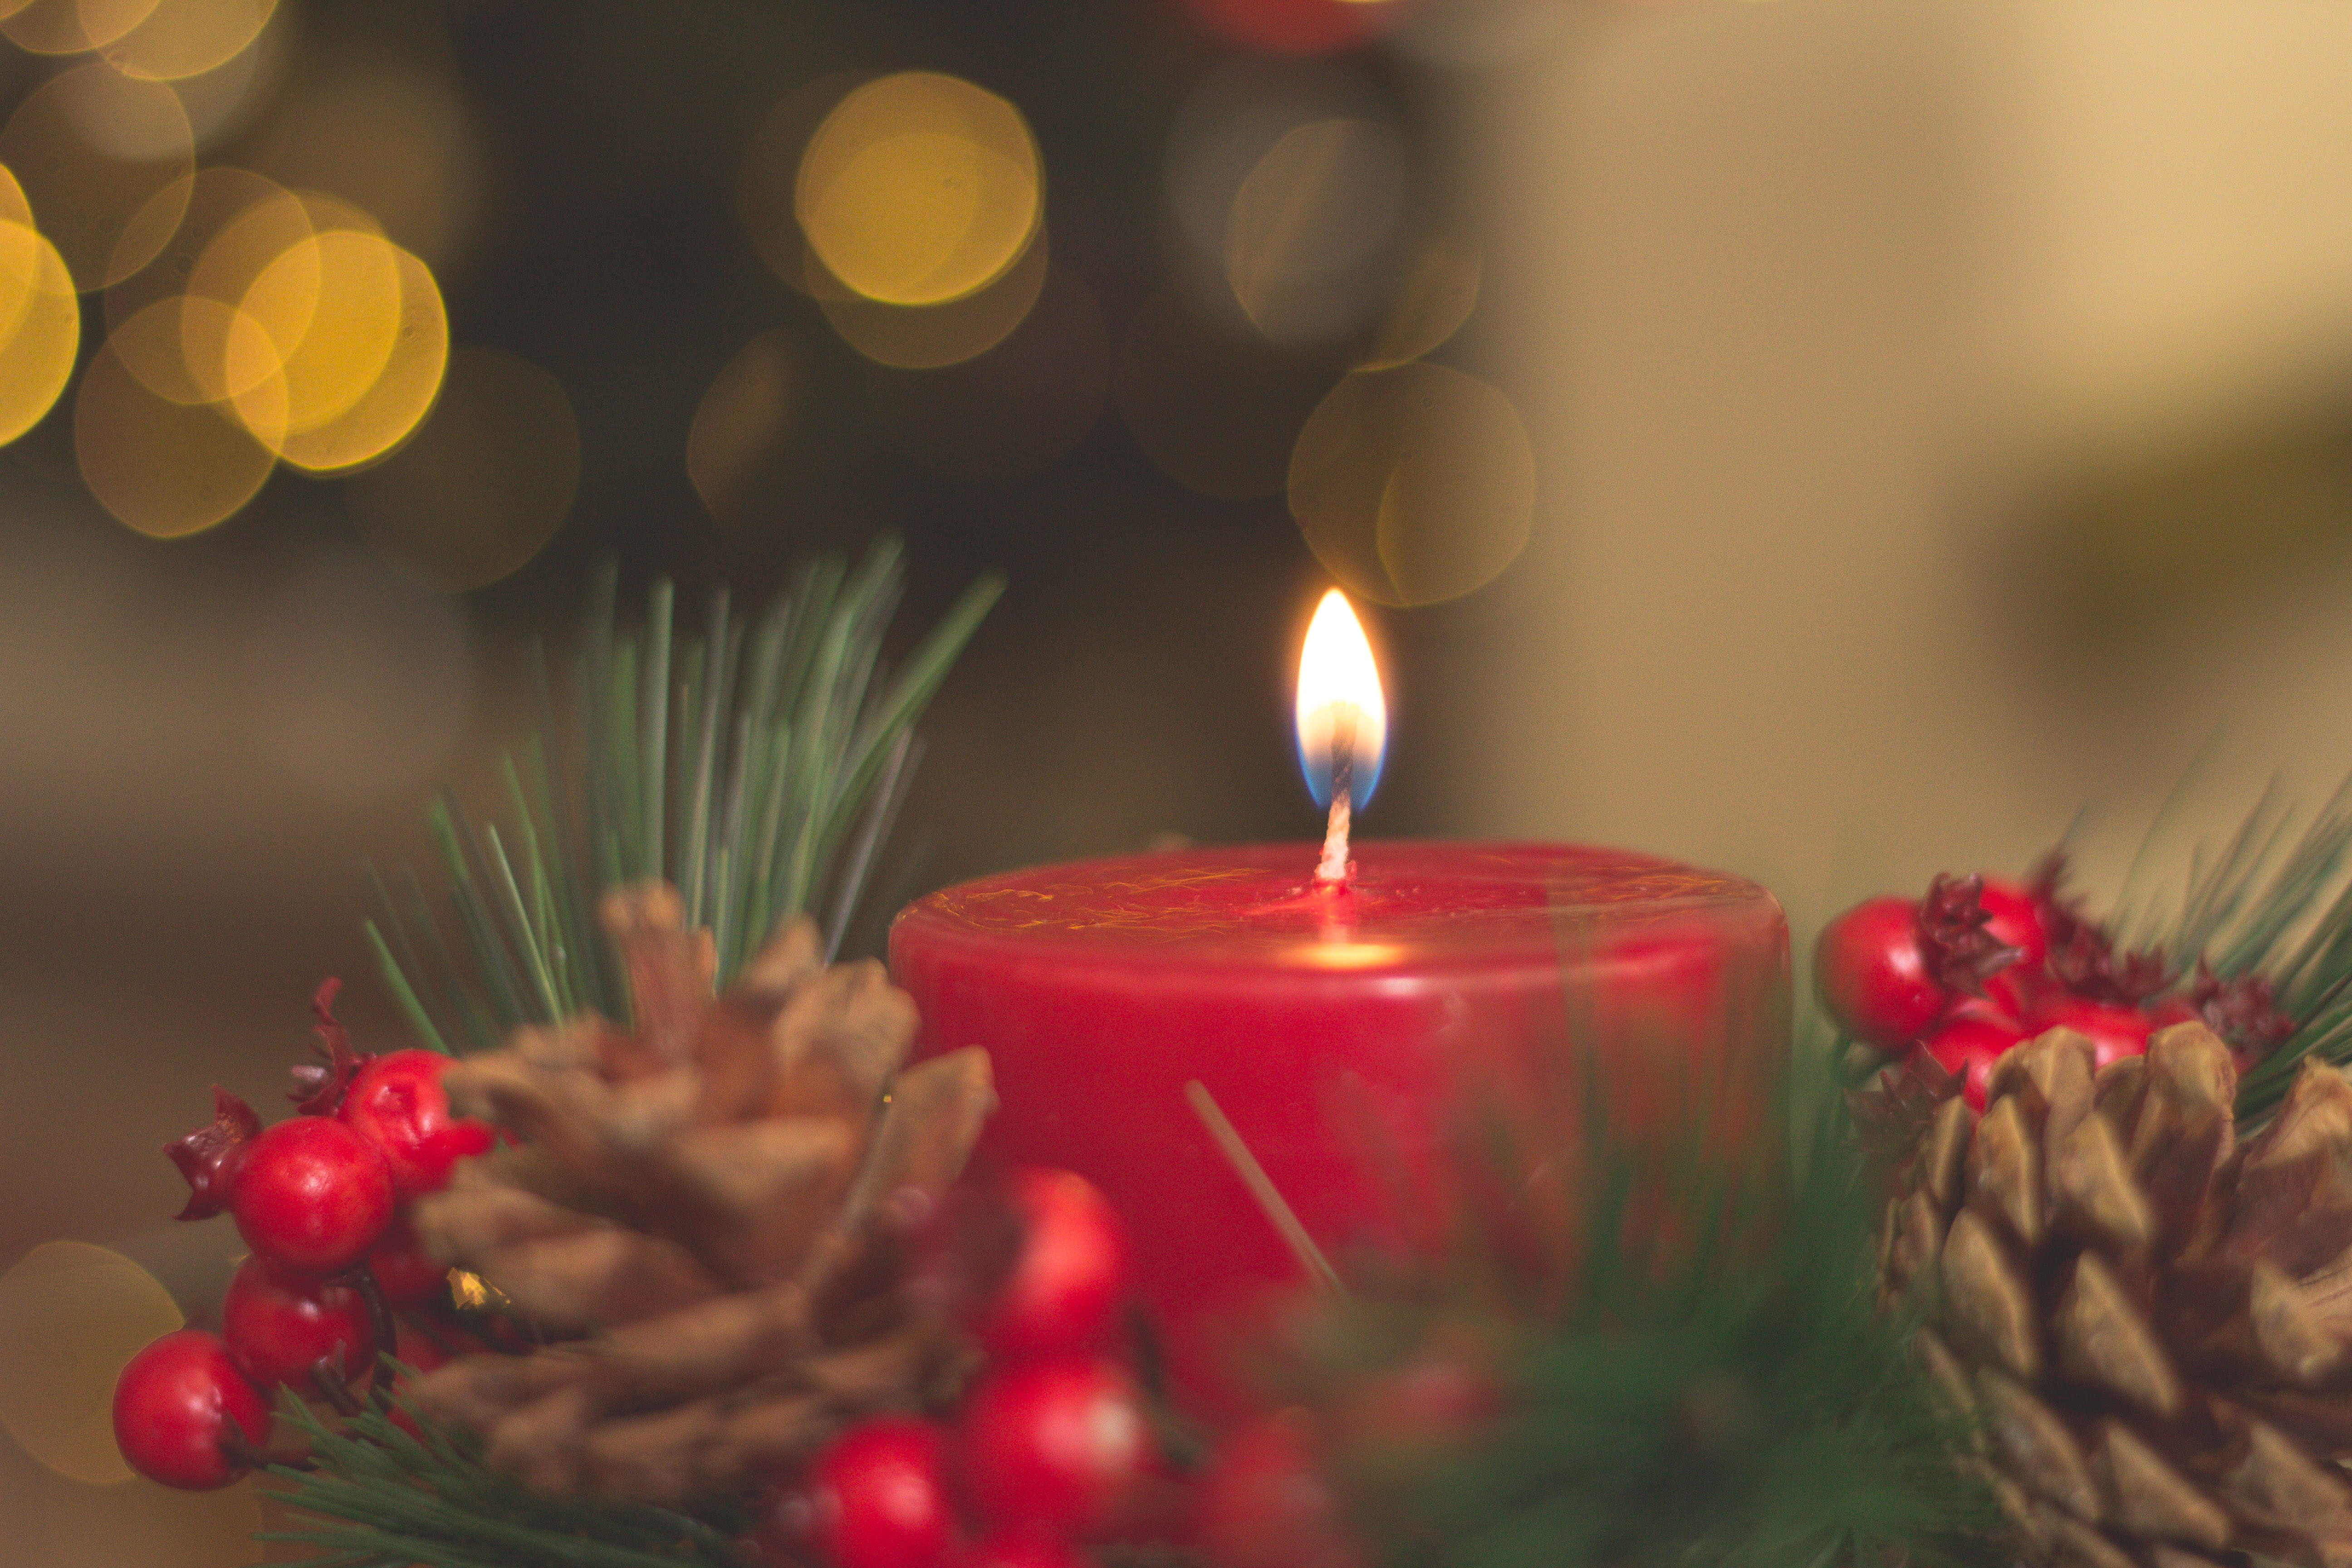
candle, lighting, tree, christmas eve, christmas, branch, christmas decoration, spruce, fir, pine, conifer, interior design, pine family, still life, plant, tradition, christmas ornament, evergreen, event, holiday, centrepiece, holly, still life photography, larch